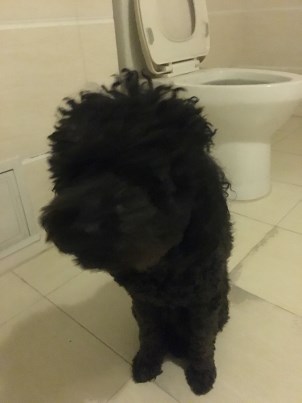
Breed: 7449-n000128-teddy